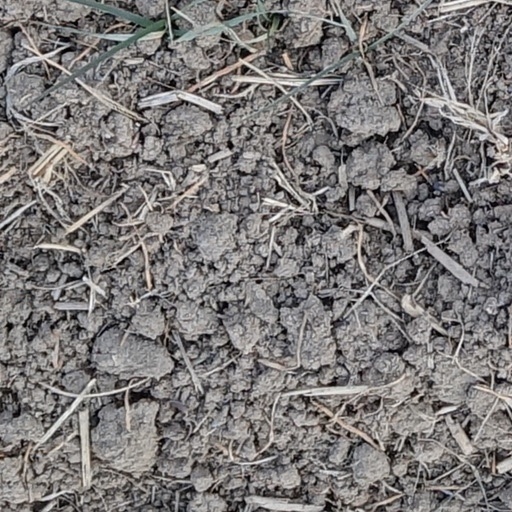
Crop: wheat